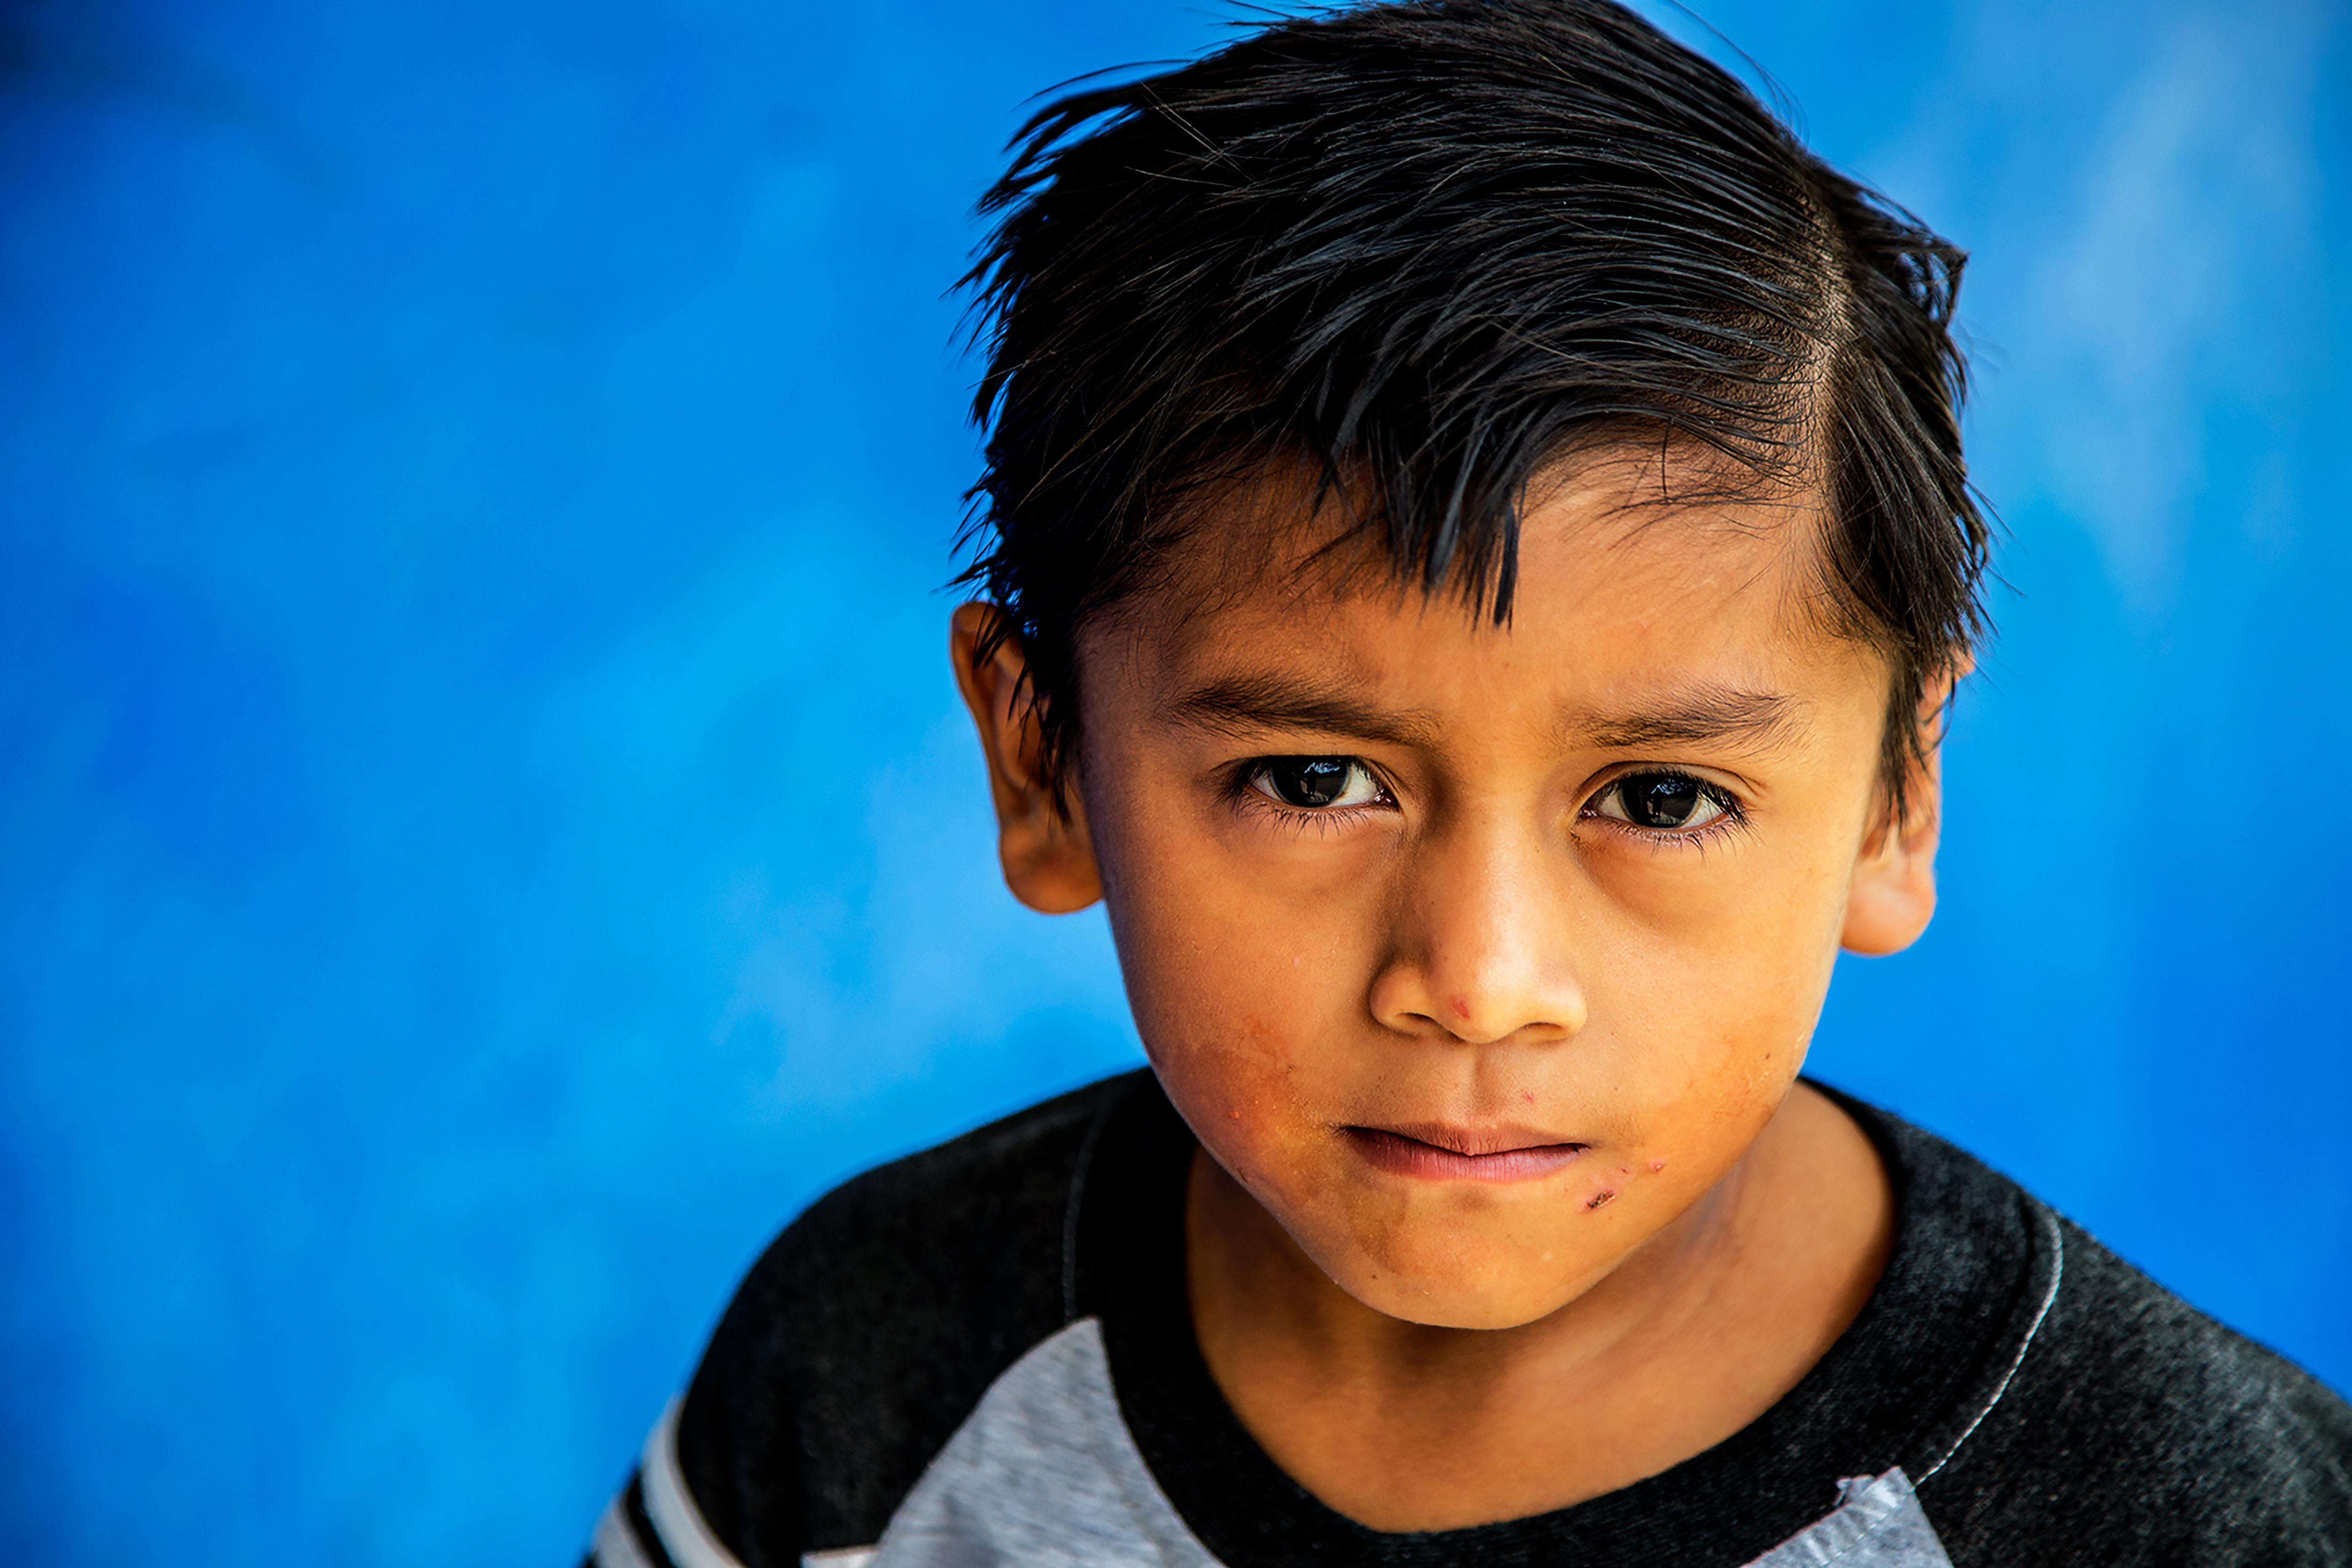
face, hair, blue, child, facial expression, people, head, cheek, chin, forehead, hairstyle, smile, eye, human, sky, black hair, cool, photography, portrait, portrait photography